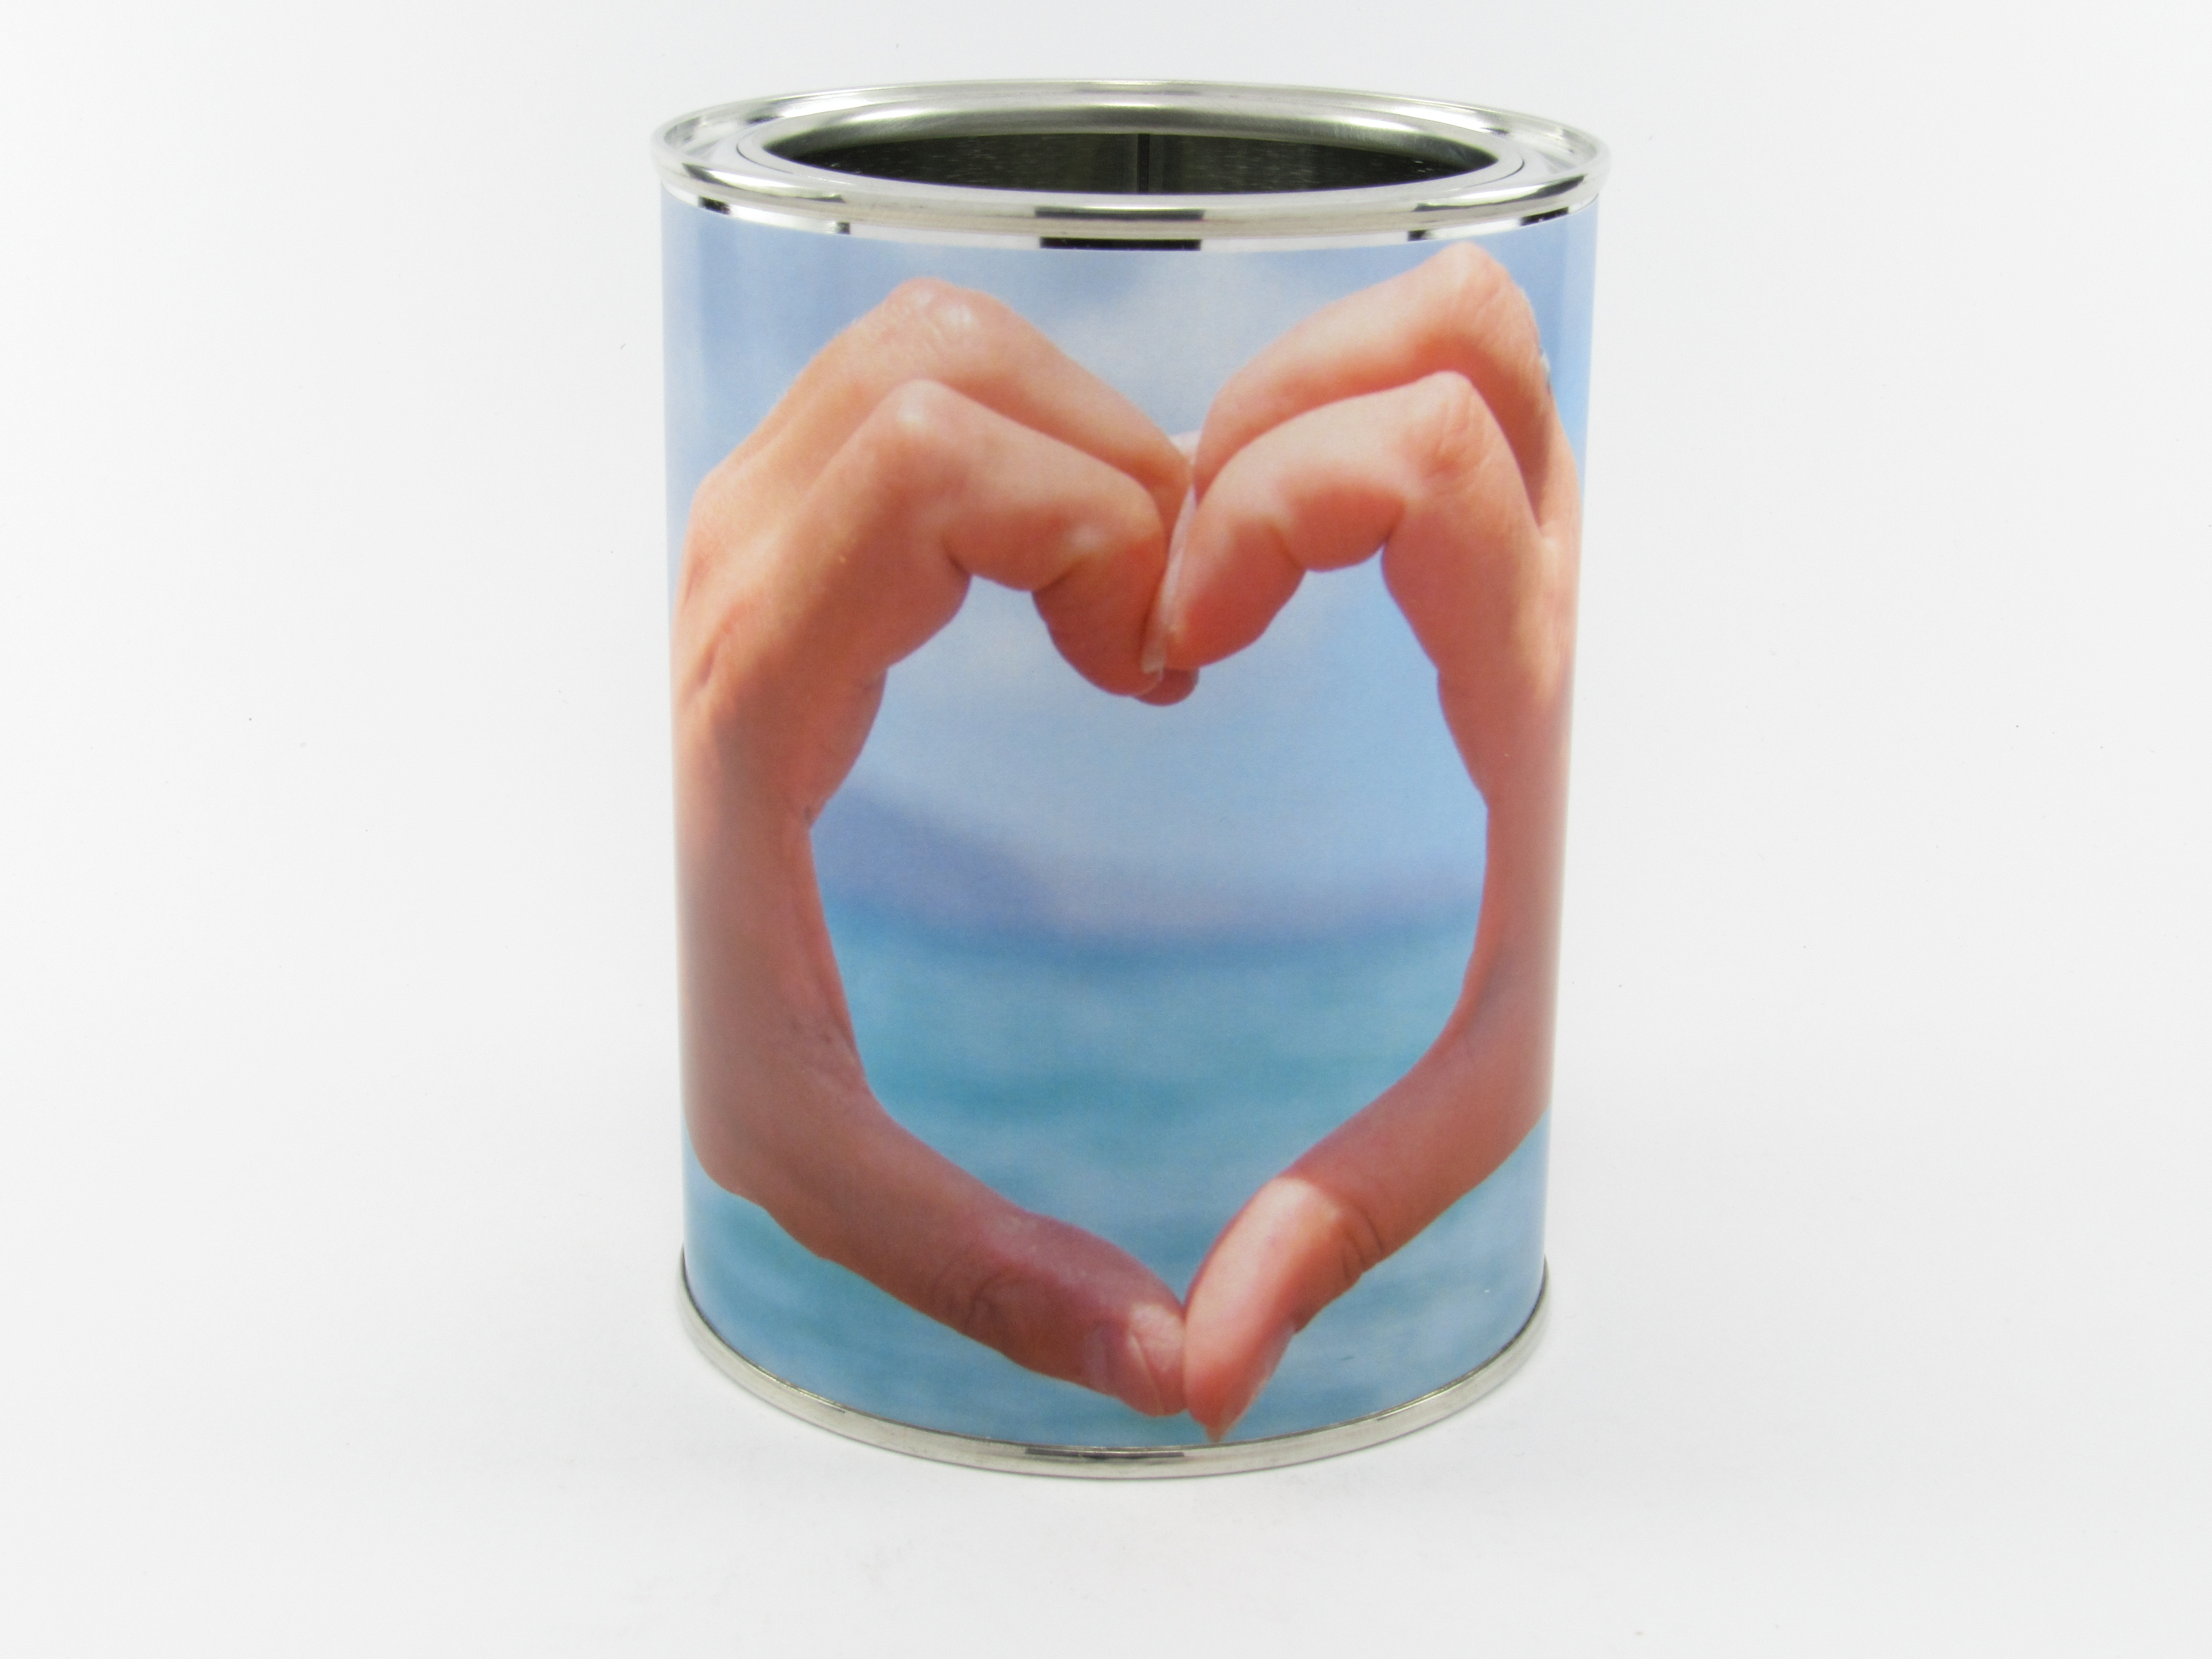
hand, white, air, cup, love, heart, gift, vase, store, color, metal, romantic, colorful, candle, paper, mug, lighting, sheet, background, sweets, silver, container, moustache, the heart of, glance, tin, in love, relation, nice gift, kado, funny gift